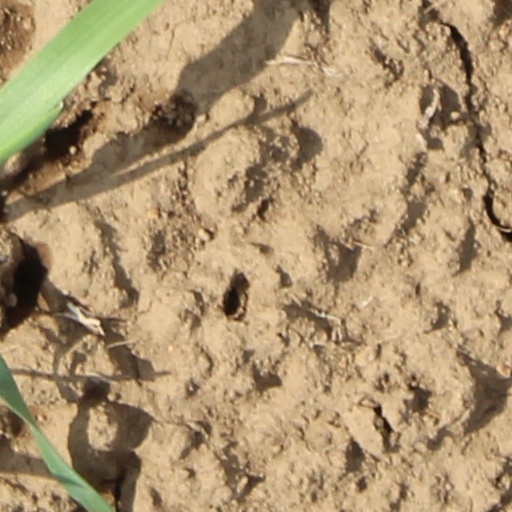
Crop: wheat